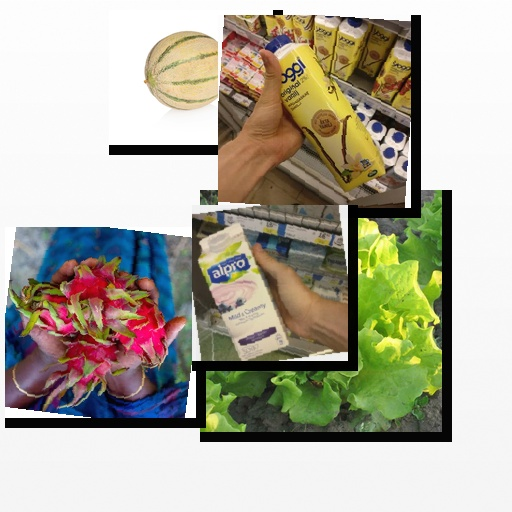
Food items: blueberry_soyghurt, dragon_fruit, vanilla_yoghurt, lettuce, cantaloupe